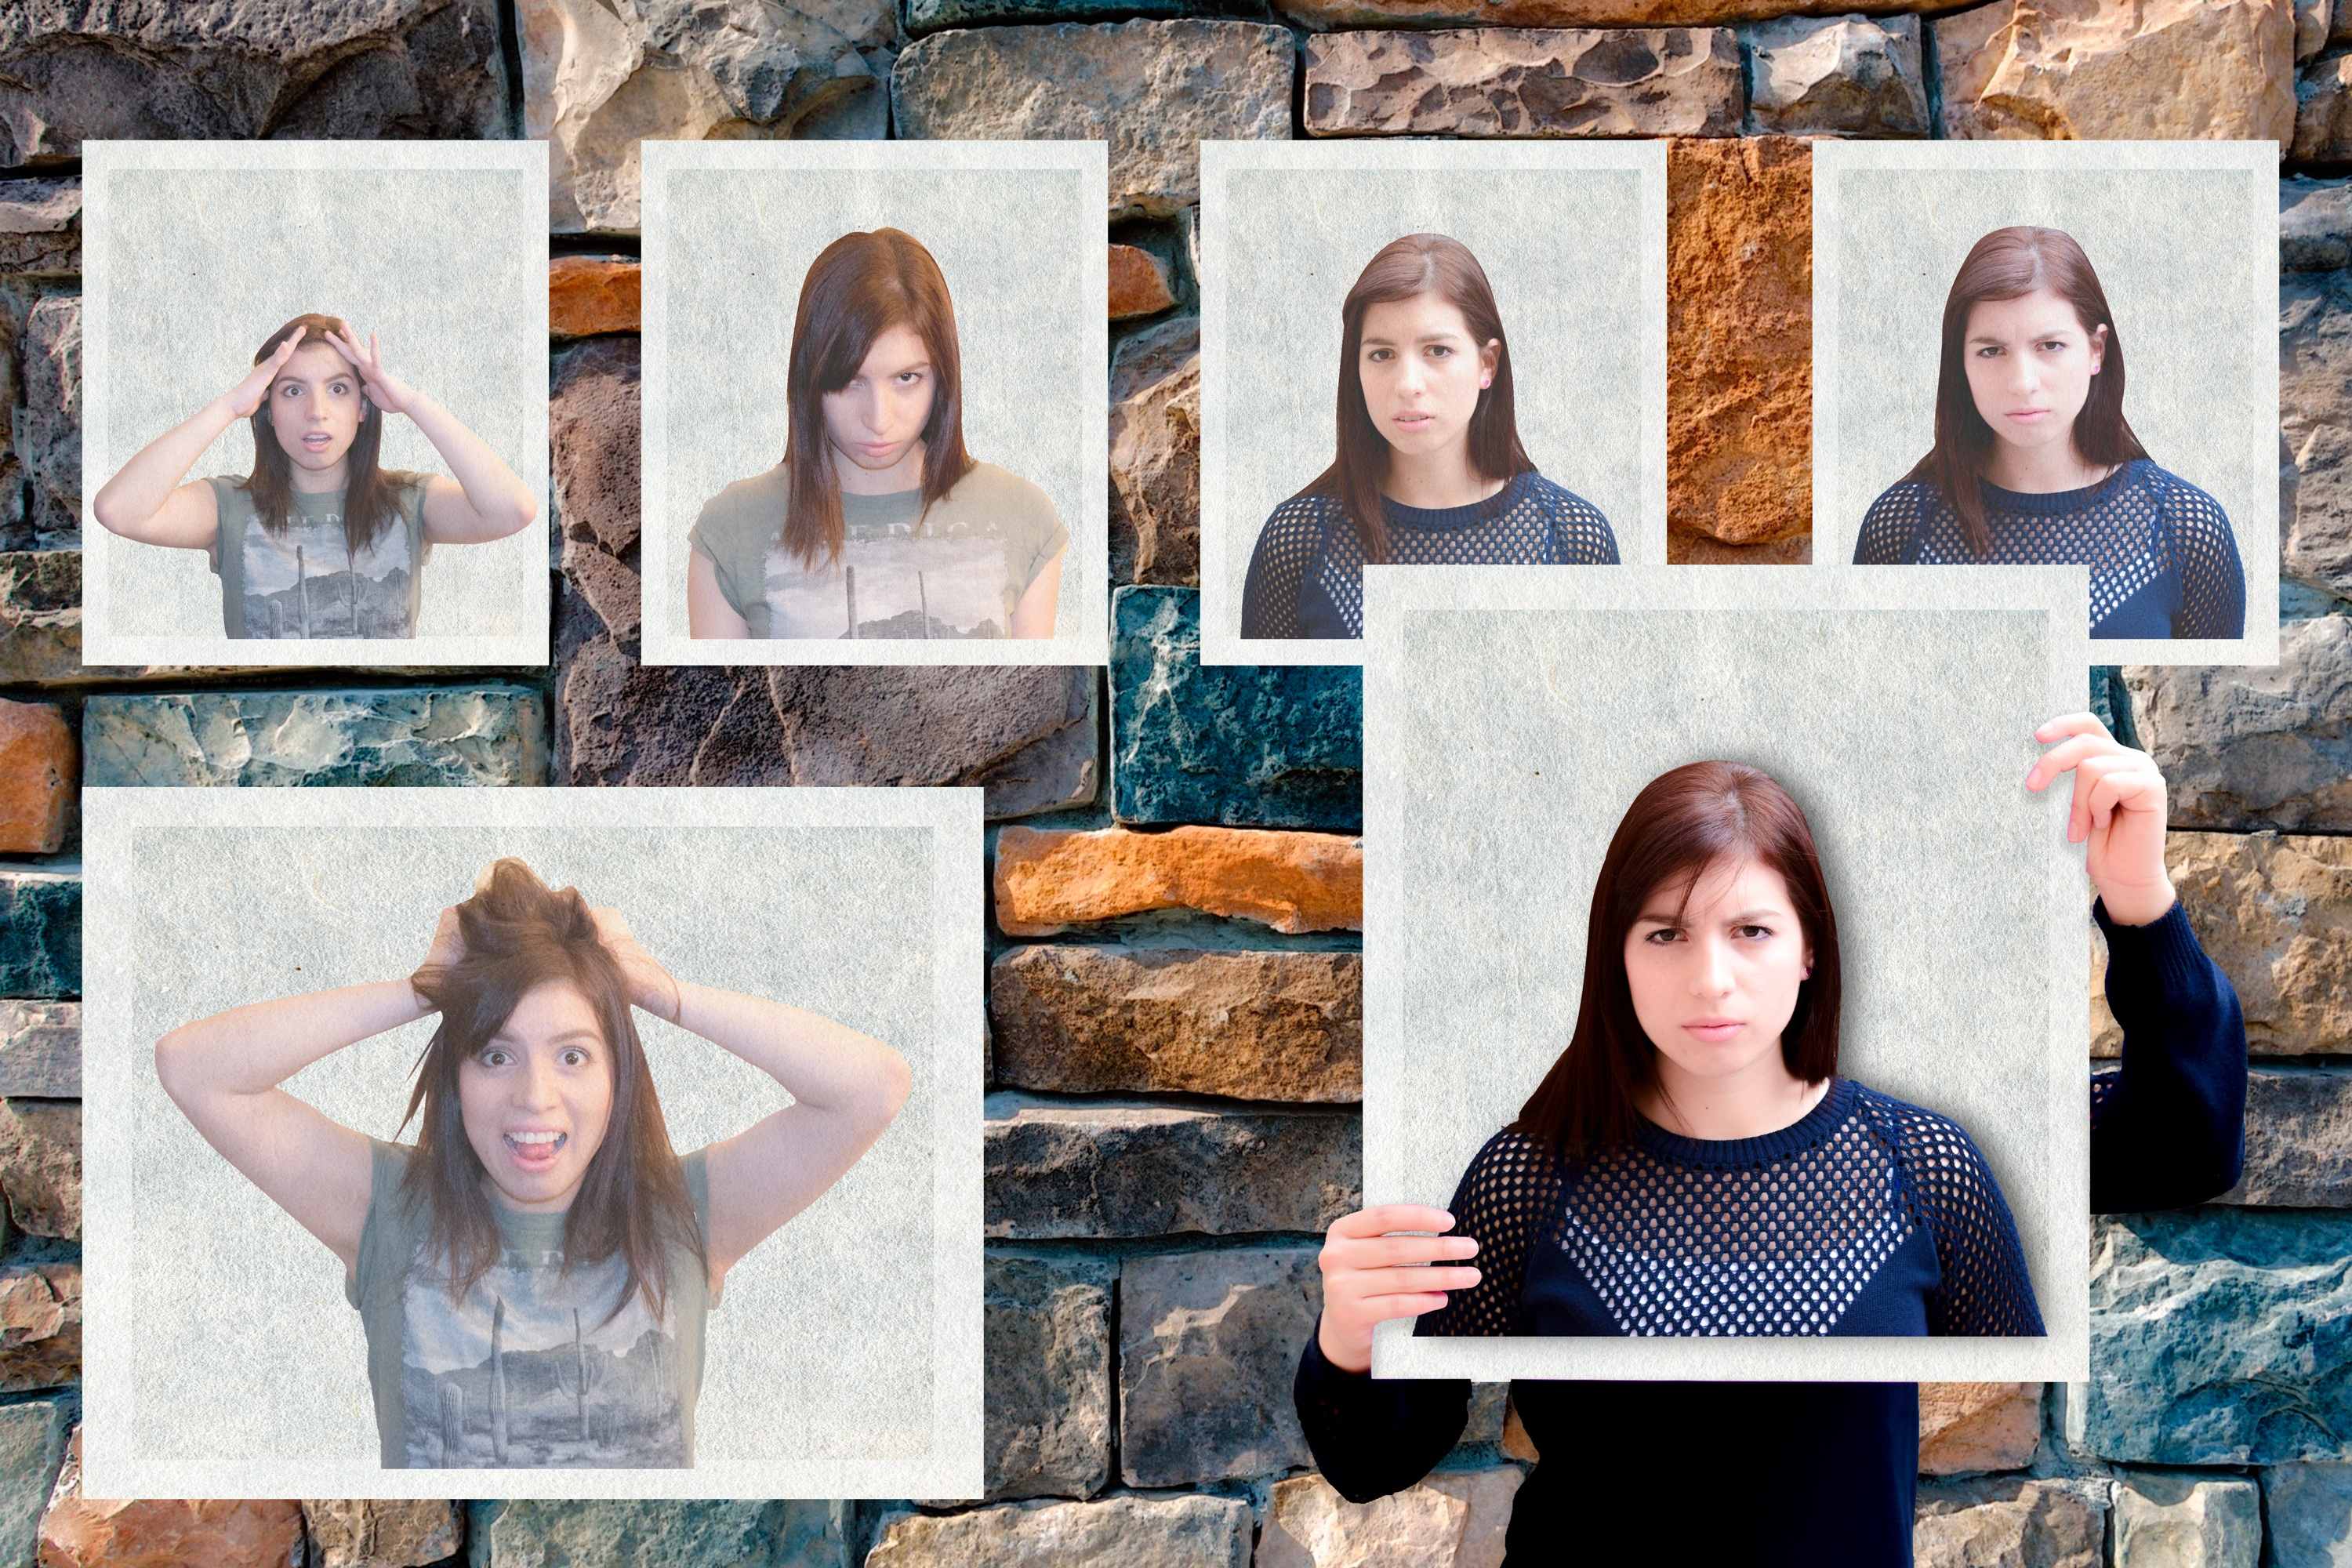
people, photography, portrait, art, photograph, collage, photomontage, picture frame, gestures, body language, portrait photography, non verbal language